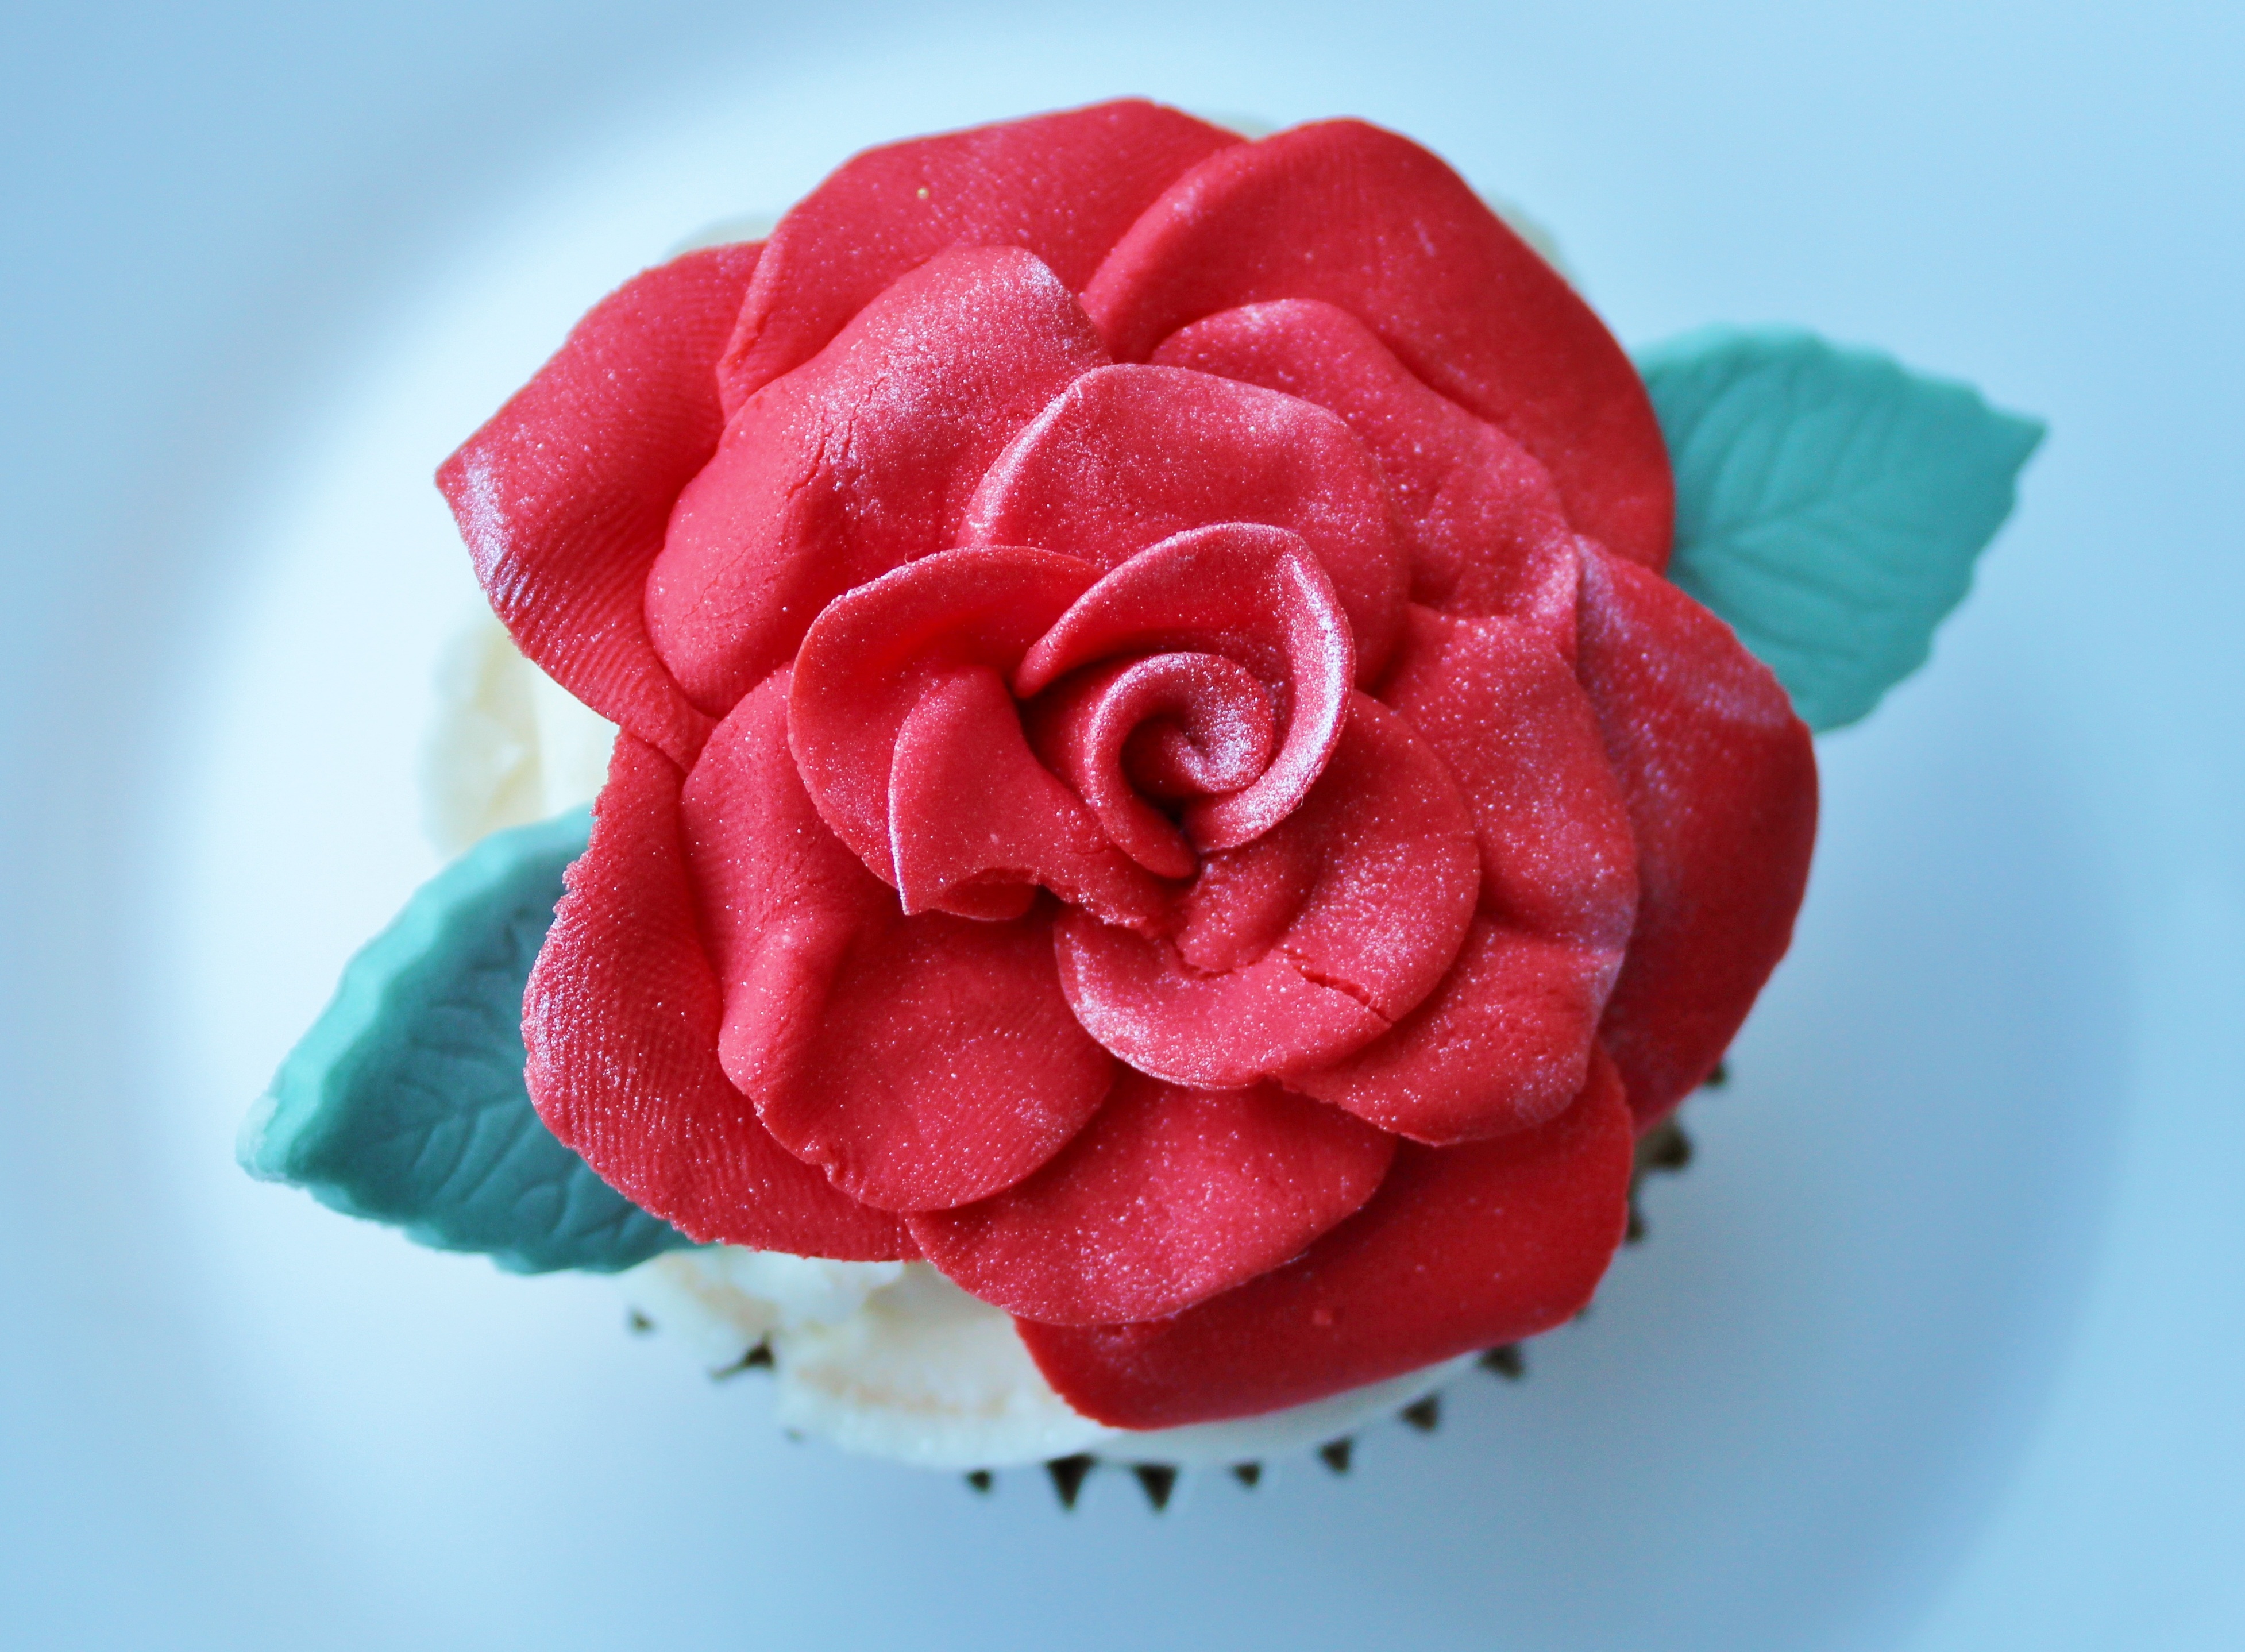
plant, sweet, flower, petal, rose, food, red, produce, colourful, colorful, pink, cupcake, frosting, dessert, delicious, cake, pastry, sugar, icing, party, tasty, macro photography, valentine's day, flowering plant, garden roses, buttercream, land plant